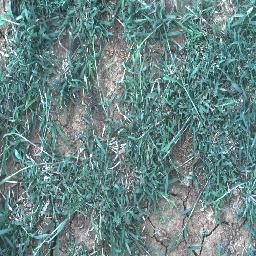
Label: negative